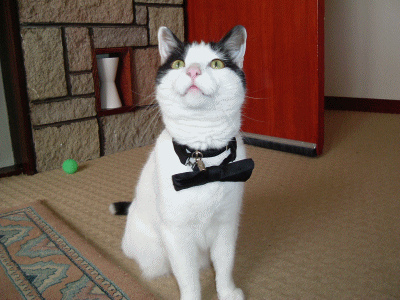
con mèo đen và trắng có thắt nơ trên cổ